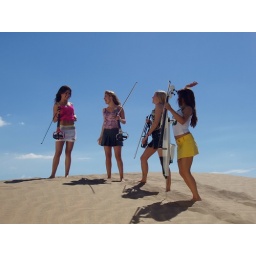
On a sand dune in HOT Tenerife for ZDF TV Germany